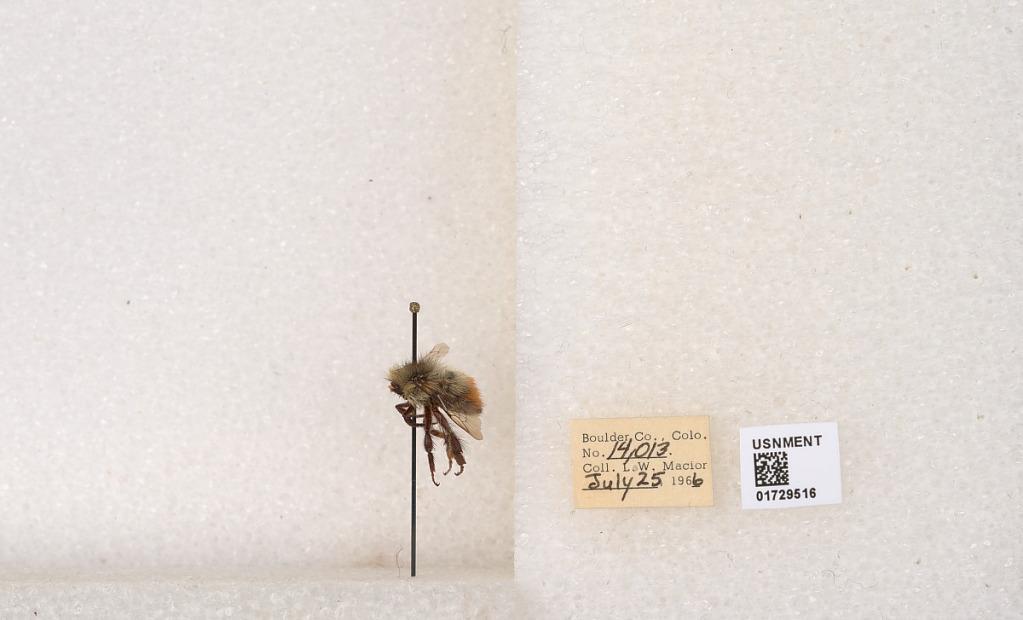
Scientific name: Bombus flavifrons Cresson
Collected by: L. Macior
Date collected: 1966-7-25
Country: United States
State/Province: Colorado
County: Boulder
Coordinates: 40.0925, -105.358